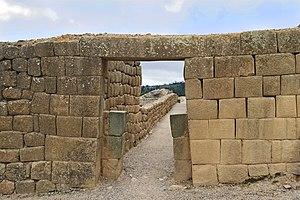
Ingapirca, Ecuador: porte d'entrée trapéziforme des ruines Incas.